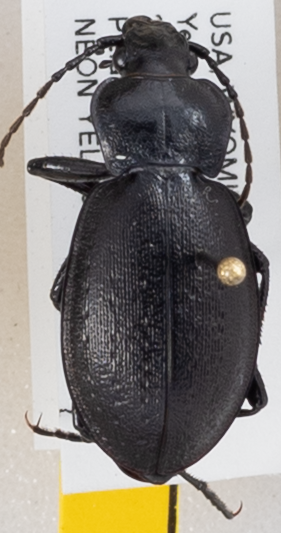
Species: Carabus taedatus
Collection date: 2019-09-19
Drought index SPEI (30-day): -0.352
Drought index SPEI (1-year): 0.786
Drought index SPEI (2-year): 0.9572